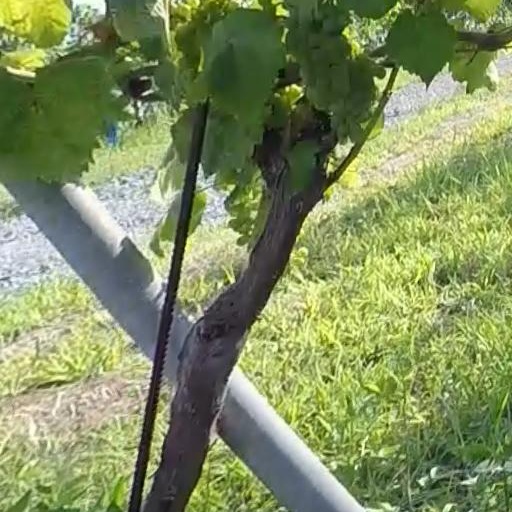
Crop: grape